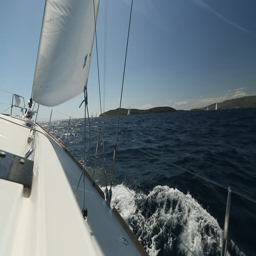
sailing in the wind through the waves